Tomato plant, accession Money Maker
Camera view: horizontal (90 deg, fisheye); turntable rotation: 30 degrees
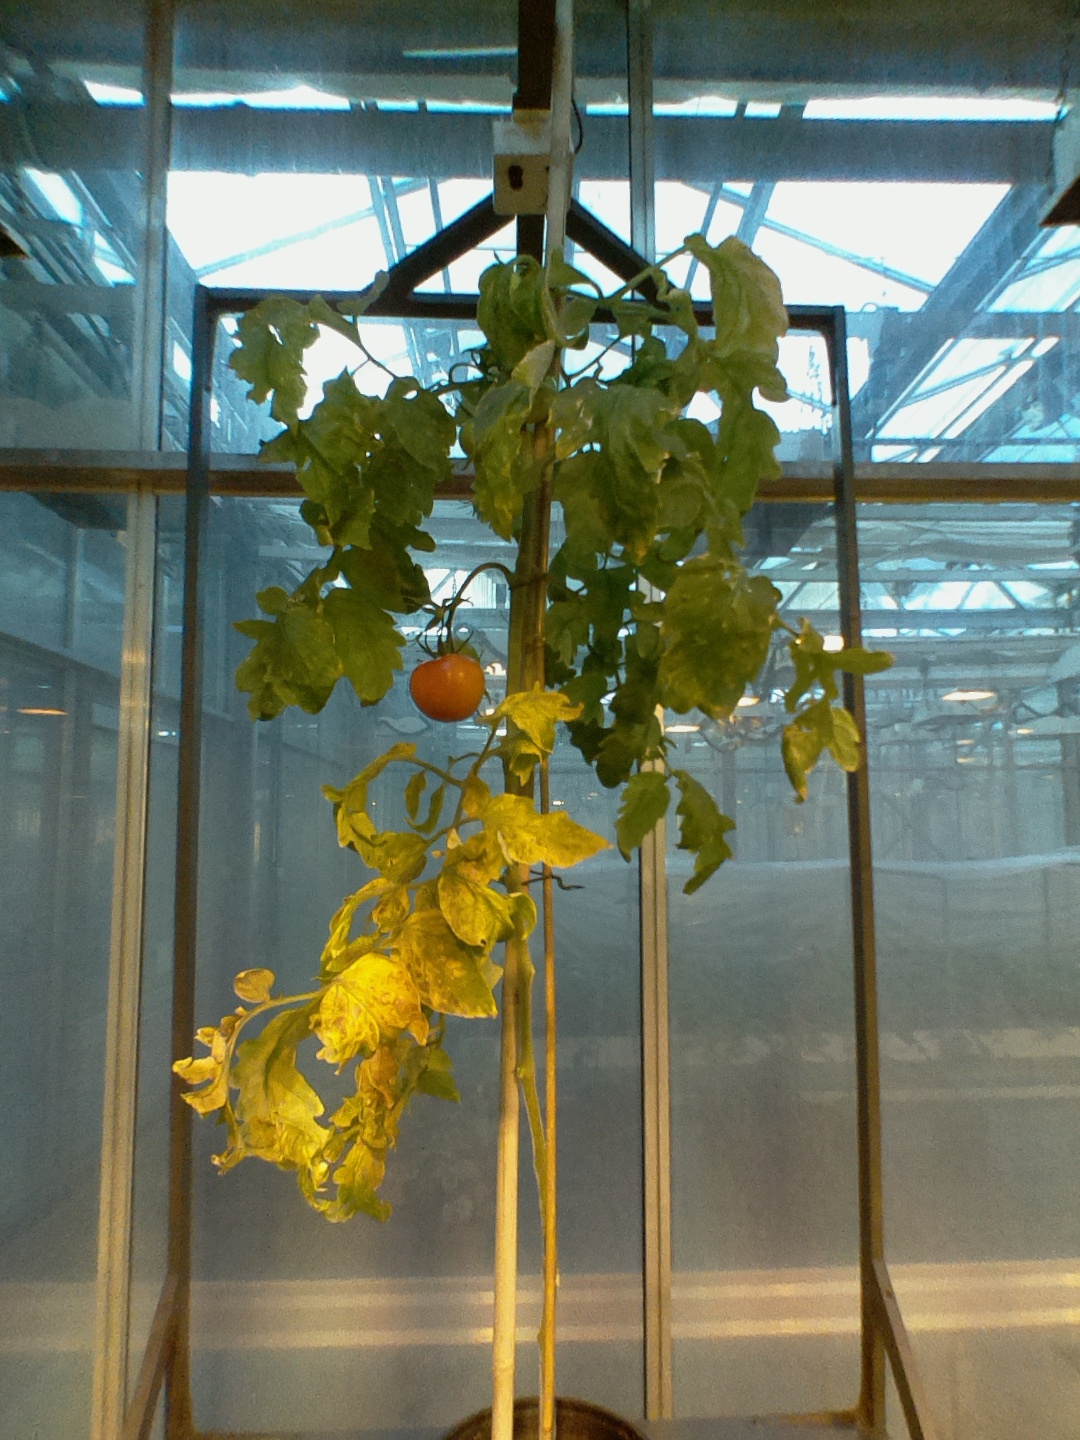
BBCH growth stage 80: fruits start showing typical ripe color (orange -> red)